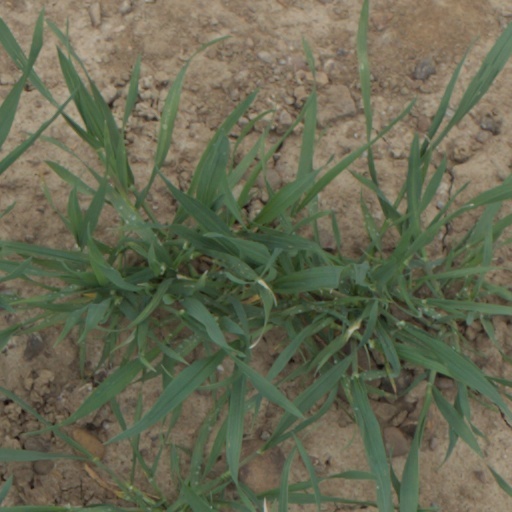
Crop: wheat